Molten Man

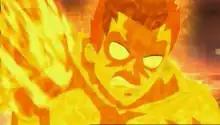
The Molten Man as he appears in "The Spectacular Spider-Man"

A member of the Elementals inspired by Molten Man appears in "". Director Jon Watts described his take for the creation: "There's so many Spider-Man villains from the rogues gallery that I wanted to dig a little bit deeper than what anyone might be expecting...villains like Hydro-Man and Molten Man, who may not be on the highest list. But that opened up such amazing visual possibilities and poses really dangerous challenges for Spider-Man". Identified as the Fire Elemental, Mysterio claimed it used its abilities to feed off of metal and energy from Earth's core to destroy his Earth. The Fire Elemental attacks Prague during the Signal Festival, though Spider-Man and Mysterio defeat it. Not long after, Spider-Man discovers that the Elementals were illusions created by Mysterio and his fellow ex-Stark Industries employees to obtain Tony Stark's technology and fraudulently establish Mysterio as a hero.